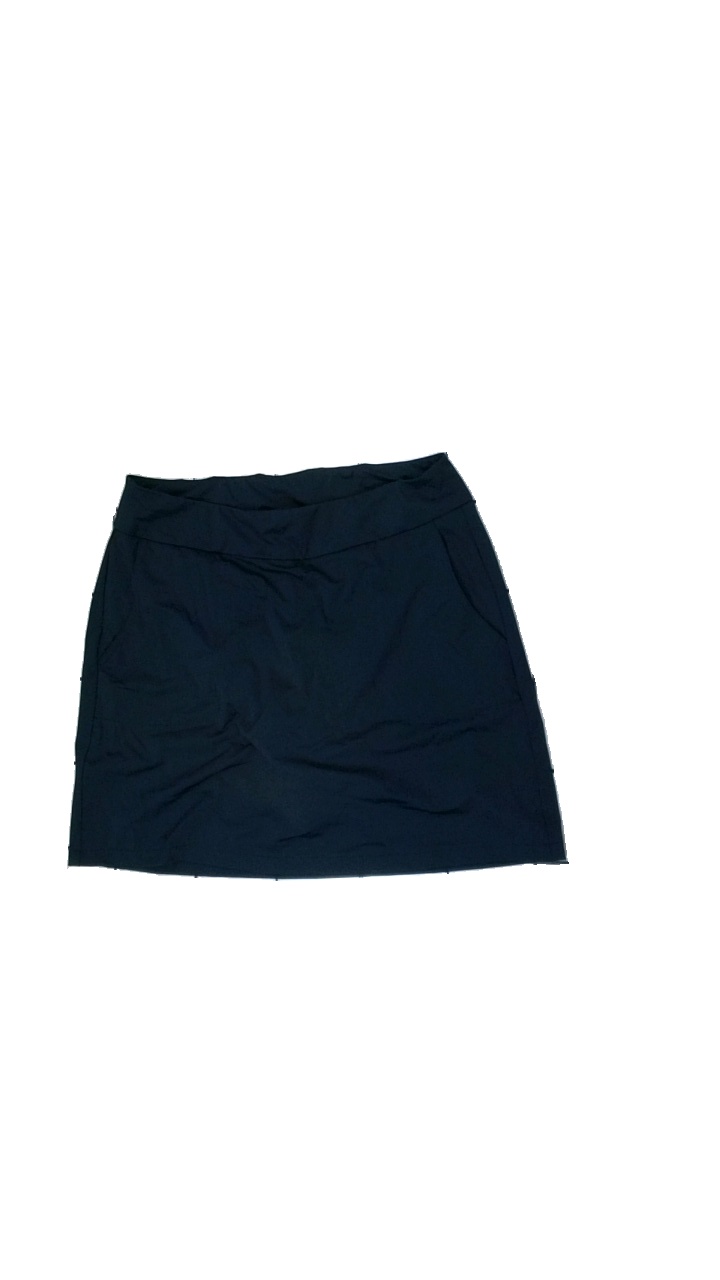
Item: Skirt (Ladies)
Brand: Crivit
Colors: Blue
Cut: Regular
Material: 100% nylon
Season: All
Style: Sports
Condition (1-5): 3
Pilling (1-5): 5
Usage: Reuse
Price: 50-100